Birgenair

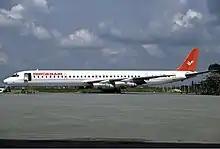
A Birgenair Douglas DC-8-61 at London Stansted Airport in 1989

Birgenair was founded in 1988 and began flight operations in August 1989 with a Douglas DC-8-61. The aircraft initially came on special charter flights for Turkish guest workers. With the increase in mass tourism in Turkey, a close cooperation with the German tour operator developed "Öger Tours" that allowed the company to expand in the early 1990s. In April 1992, the fleet was expanded with a Boeing 757-200 and in March 1993 with a Boeing 737-300. To improve the utilization of the aircraft, the Boeing 757 was operated temporarily for other airlines in the wet-lease in the winter months with little demand, including for the Caribbean Airways, based in Barbados. The company sold its DC-8 in 1994 to ABX Air and leased successively two Boeing 727-200 from Yemenia and one McDonnell Douglas DC-10-30 from Skyjet.